Warren, Rhode Island

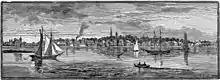
1886 engraving of Warren

Warren was the site of the Pokanoket Indian settlement of Sowams located on a peninsula within the Pokanoket region. The region consisted of over 60 settlements under the authority of Chief Massasoit (sometimes called Osamequin) who controlled the land from Plymouth to the eastern shores of Narragansett Bay. English colonists Edward Winslow and Stephen Hopkins from Plymouth Colony first visited there in July, 1621. Winslow and John Hampden saved Massasoit's life two years later and gained an important ally and lifelong friend. The colonists set up a trading post by 1632 on the banks of the Kickemuit River where they traded English goods for furs and other items. Roger Williams was banished from Salem, Massachusetts, in January, 1636, and fled to Sowams, becoming ill on the way. He was sheltered by Massasoit in Sowams until he recovered over the winter months; he later established Providence Plantations.